Elizabeth Stride

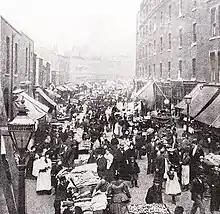
Middlesex Street, Spitalfields, c. 1890. Stride frequently resided in common lodging-houses within this district of London in the years prior to her murder.

In the years following the collapse of her marriage and the death of her husband, Stride is known to have informed several individuals that her husband and two of her nine children had drowned in the 1878 sinking of the "Princess Alice" in the River Thames. According to Stride, she and her husband had been employed upon this steamer, although she had survived the accident by climbing the ship's mast, but as she had done so, she had been kicked in the mouth by another survivor of the sinking, and this injury to her palate had caused a permanent stutter.